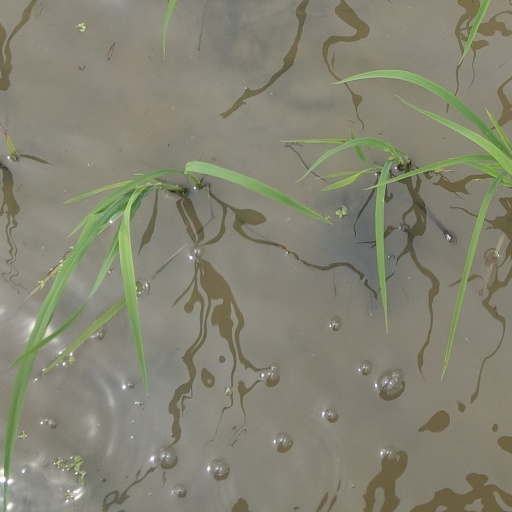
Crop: rice